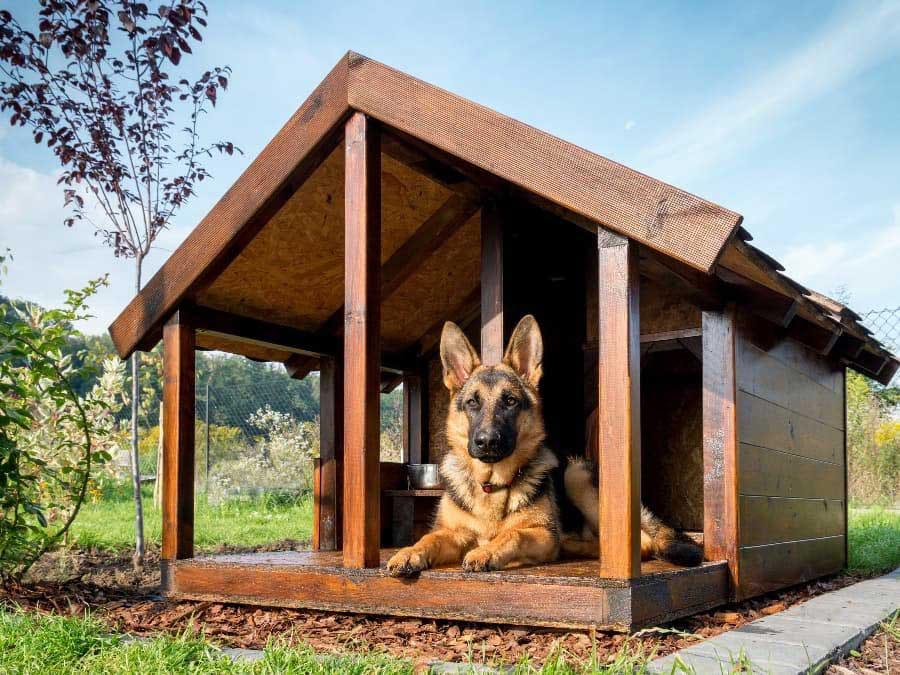
Mnyama wa kufugwa aina ya mbwa aliye nje ya banda lililotengenezwa kwa mbao katika eneo la wazi, ikiashiria ni eneo linalotumika kwa ajili ya chanjo na tiba kwa mifugo.